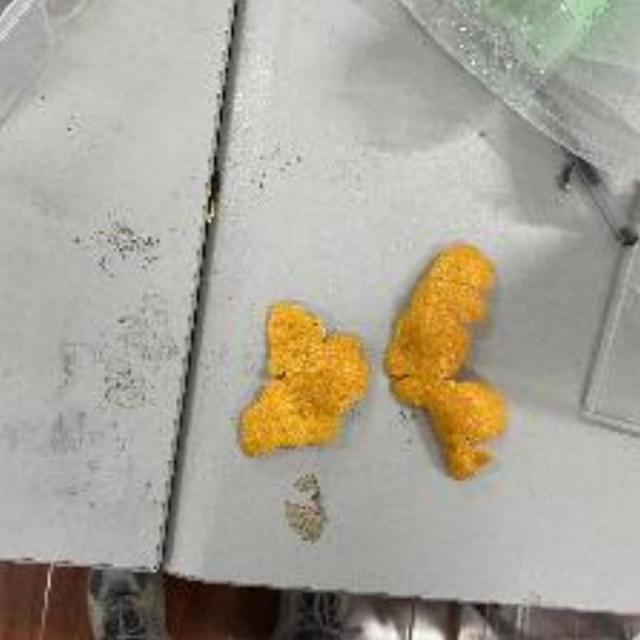
Label: peels